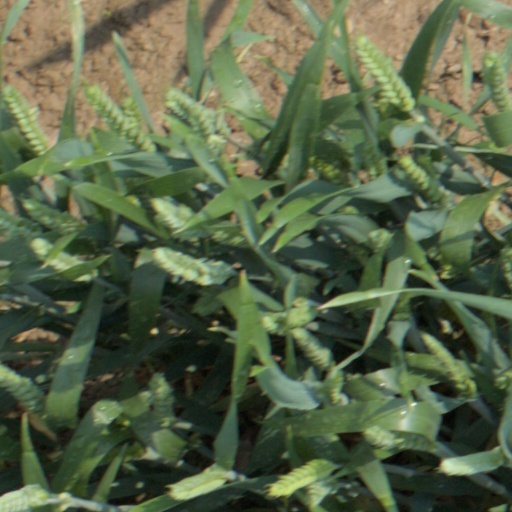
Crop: wheat